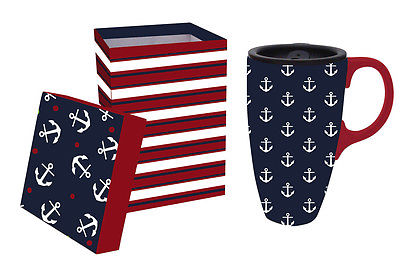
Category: mug